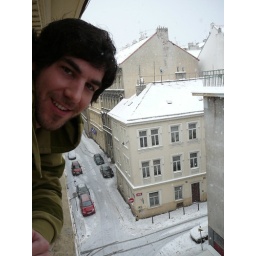
Stickin out my window looking down on my street in Prague.